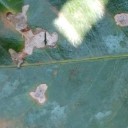
Label: Miner